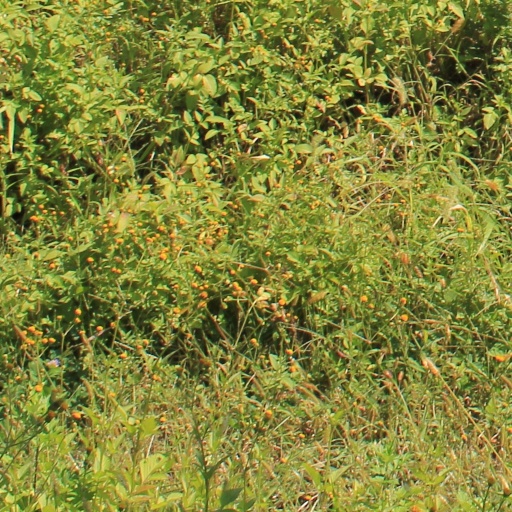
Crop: grape